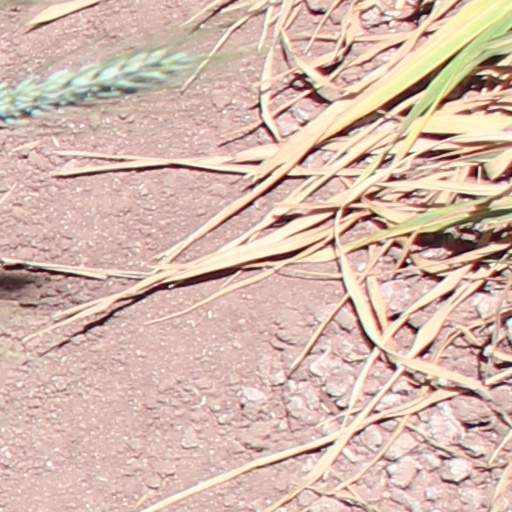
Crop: wheat